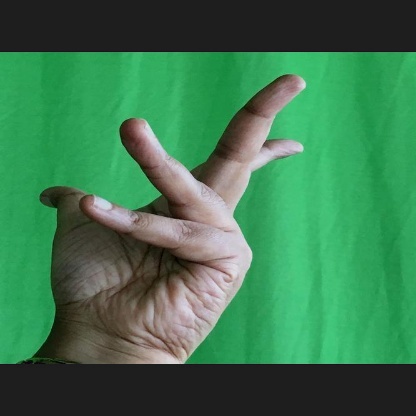
Mudra: Alapadmam